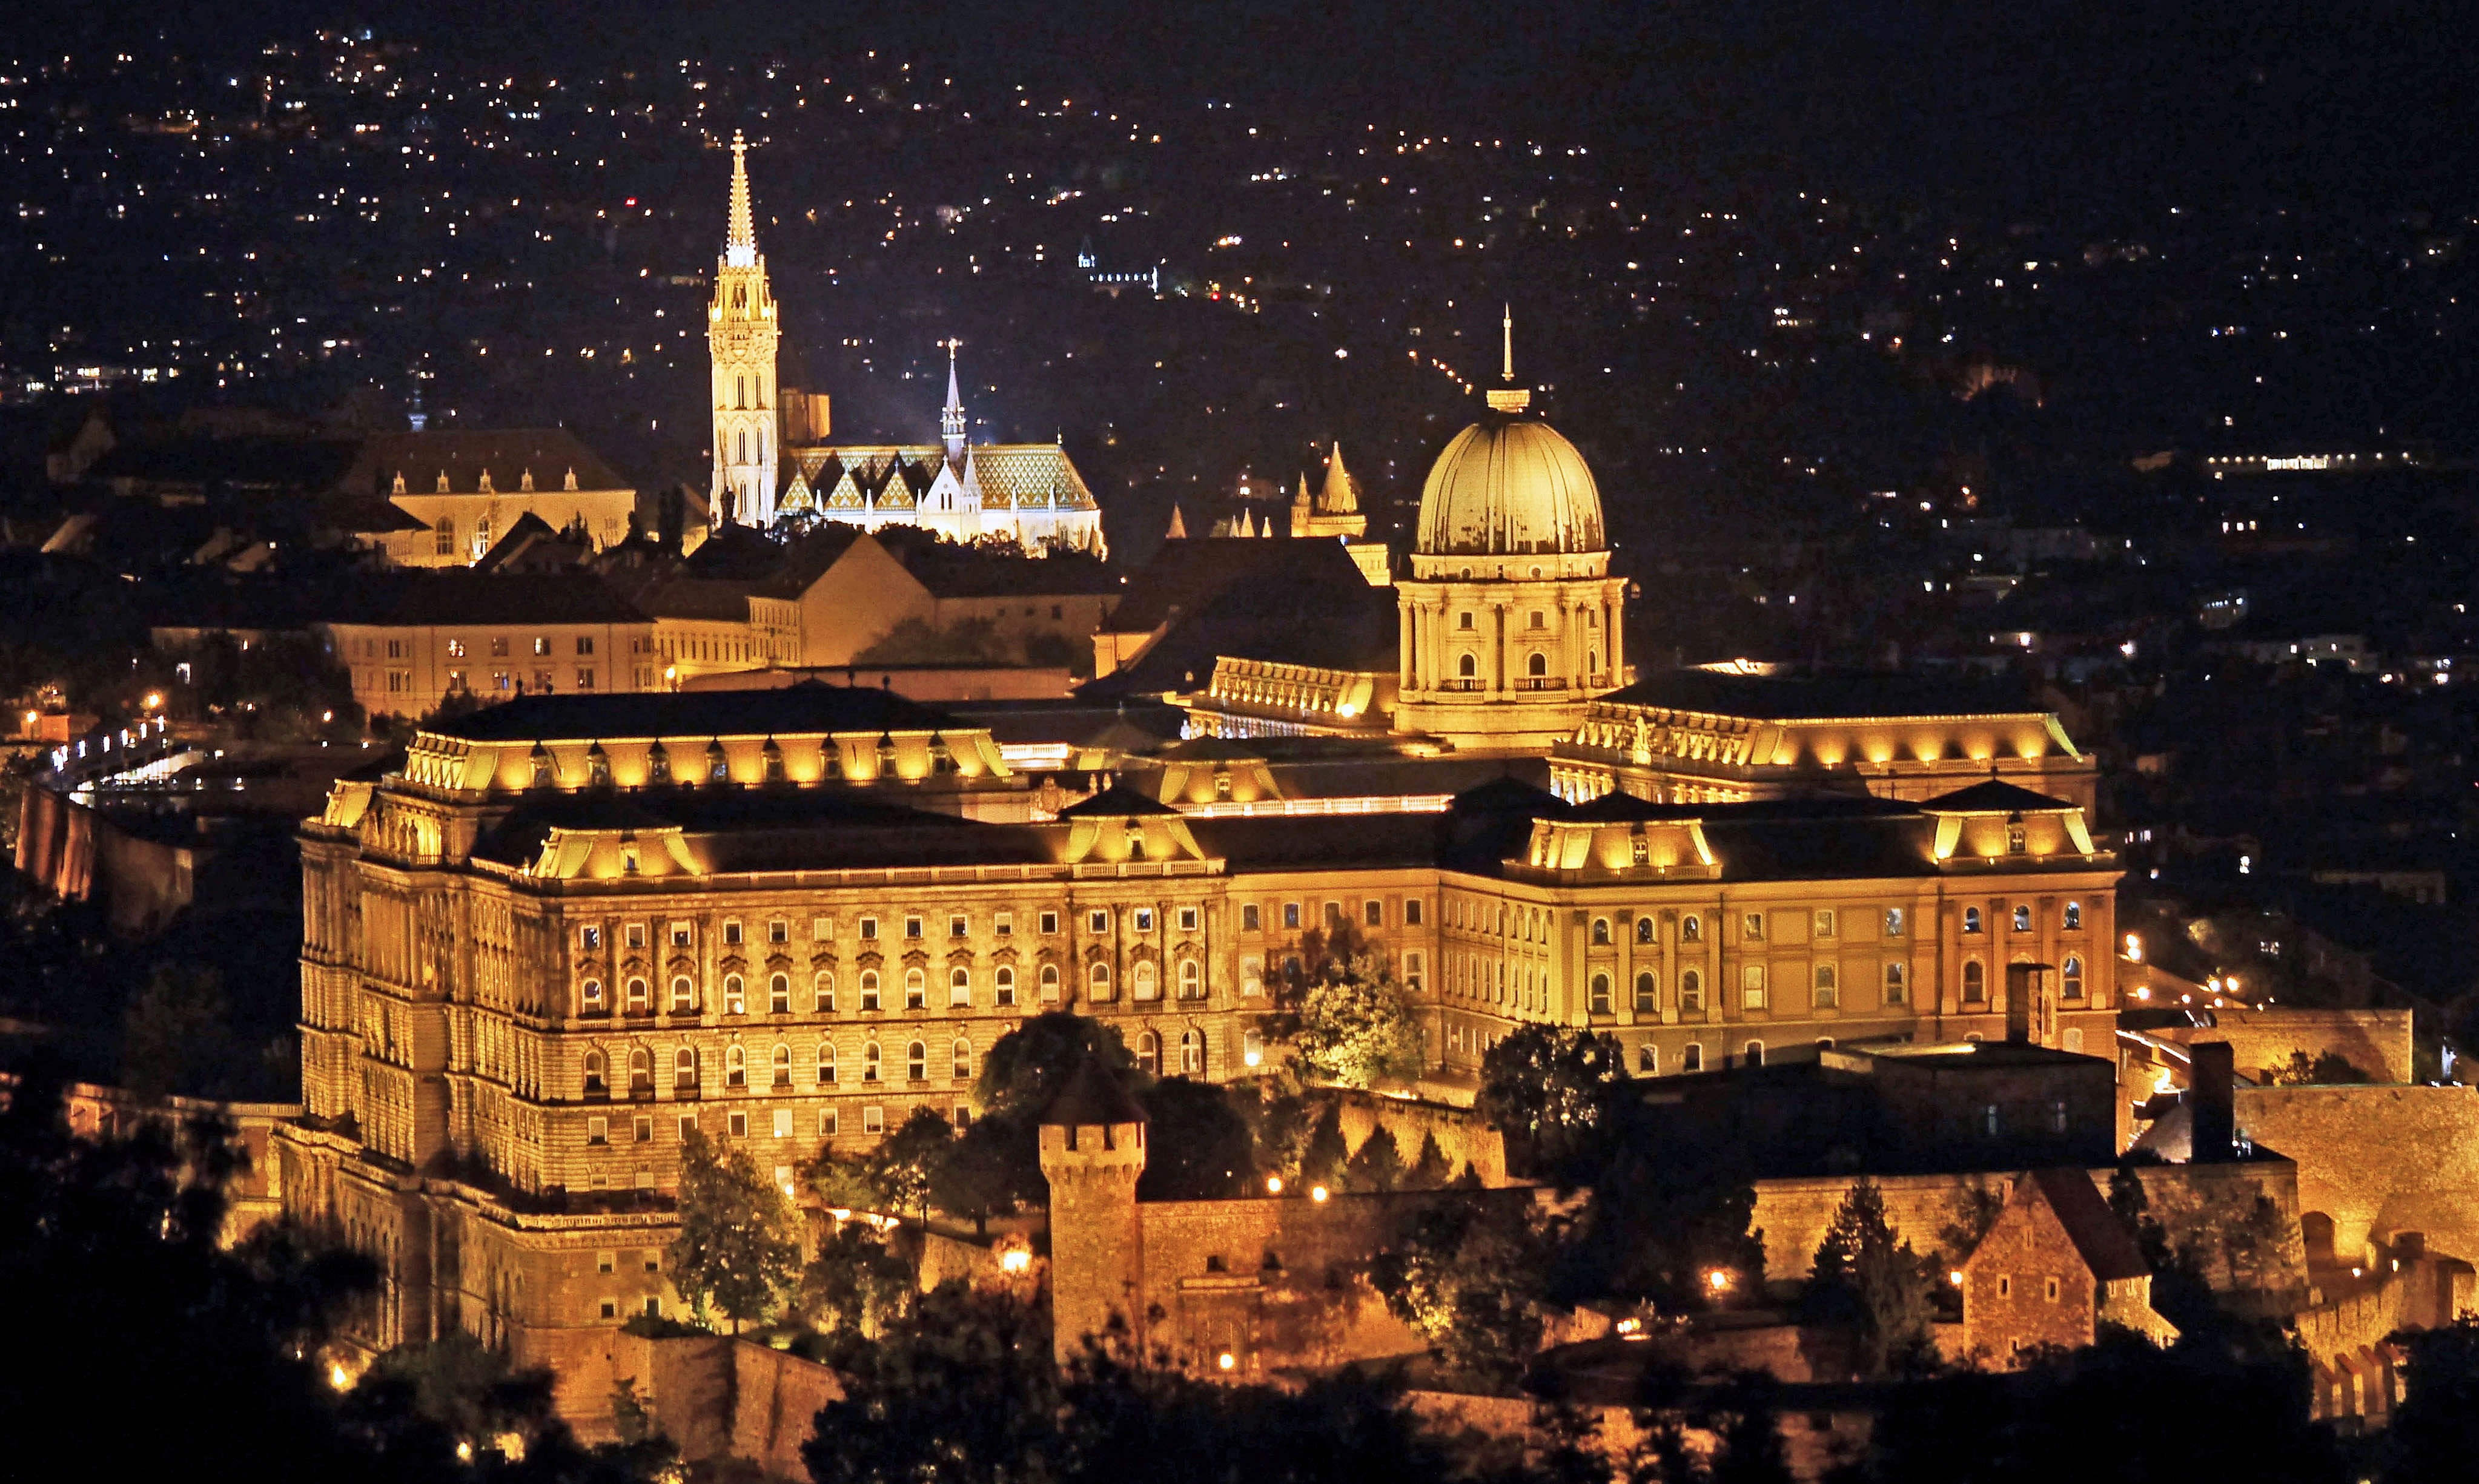
architecture, night, building, cityscape, evening, landmark, illuminated, capital, lights, buda, budapest, hungary, city lights, gorgeous, illumination, metropolis, night photograph, million city, budapest at night, royal palace, fishermen's bastion, matthias church